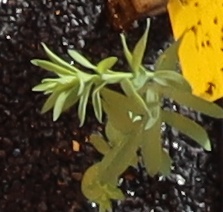
Label: Flax